Courir de Mardi Gras

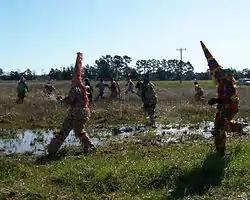
Chasing a chicken through a muddy field

People escape from ordinary life through the alcohol and the roles they portray in costume. In the early morning the riders or runners or "Mardi Gras" (as the troop and its individual members are known) gather in a central meeting place. As they gather, (the leader of the Mardi Gras) and his co- explain the rules and traditions that must be followed. The usually rides on horseback, wears a cape and carries a small flag. After he organizes the troop, the bands begin to play and he leads them on the route. Traditions vary in each town with the way it is carried out. Some towns have people on horse back, some on trailers and some on foot, and others use a variation of all three methods. The is the first to approach the houses along the route, to ask permission to enter onto their property. At this point, in the spirit of frivolity, individual "Mardi Gras" will attempt to sneak onto the property. They are held in check by the , who sometimes brandish a plaited burlap whip.